Captain Tugboat Annie

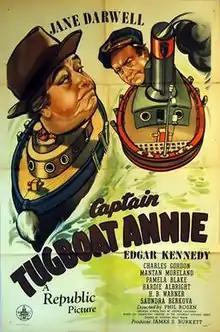
Poster of "Captain Tugboat Annie"

Captain Tugboat Annie is a 1945 second sequel to the classic "Tugboat Annie" (1933), this time starring Jane Darwell as Annie and Edgar Kennedy as Horatio Bullwinkle. The film was directed by Phil Rosen, and is also known as Tugboat Annie's Son.